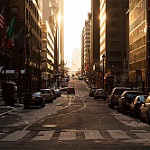
Scene: Outdoor